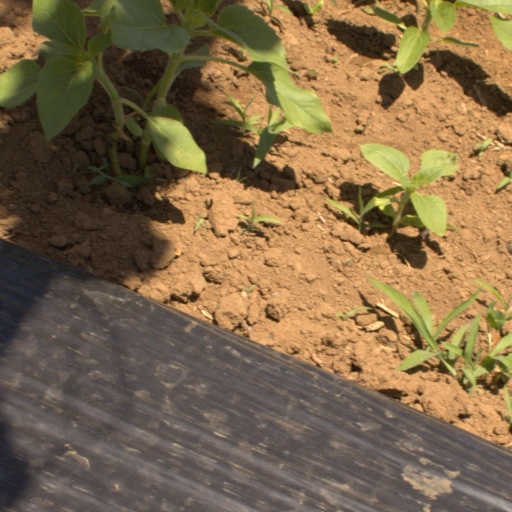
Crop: Jerusalem artichoke